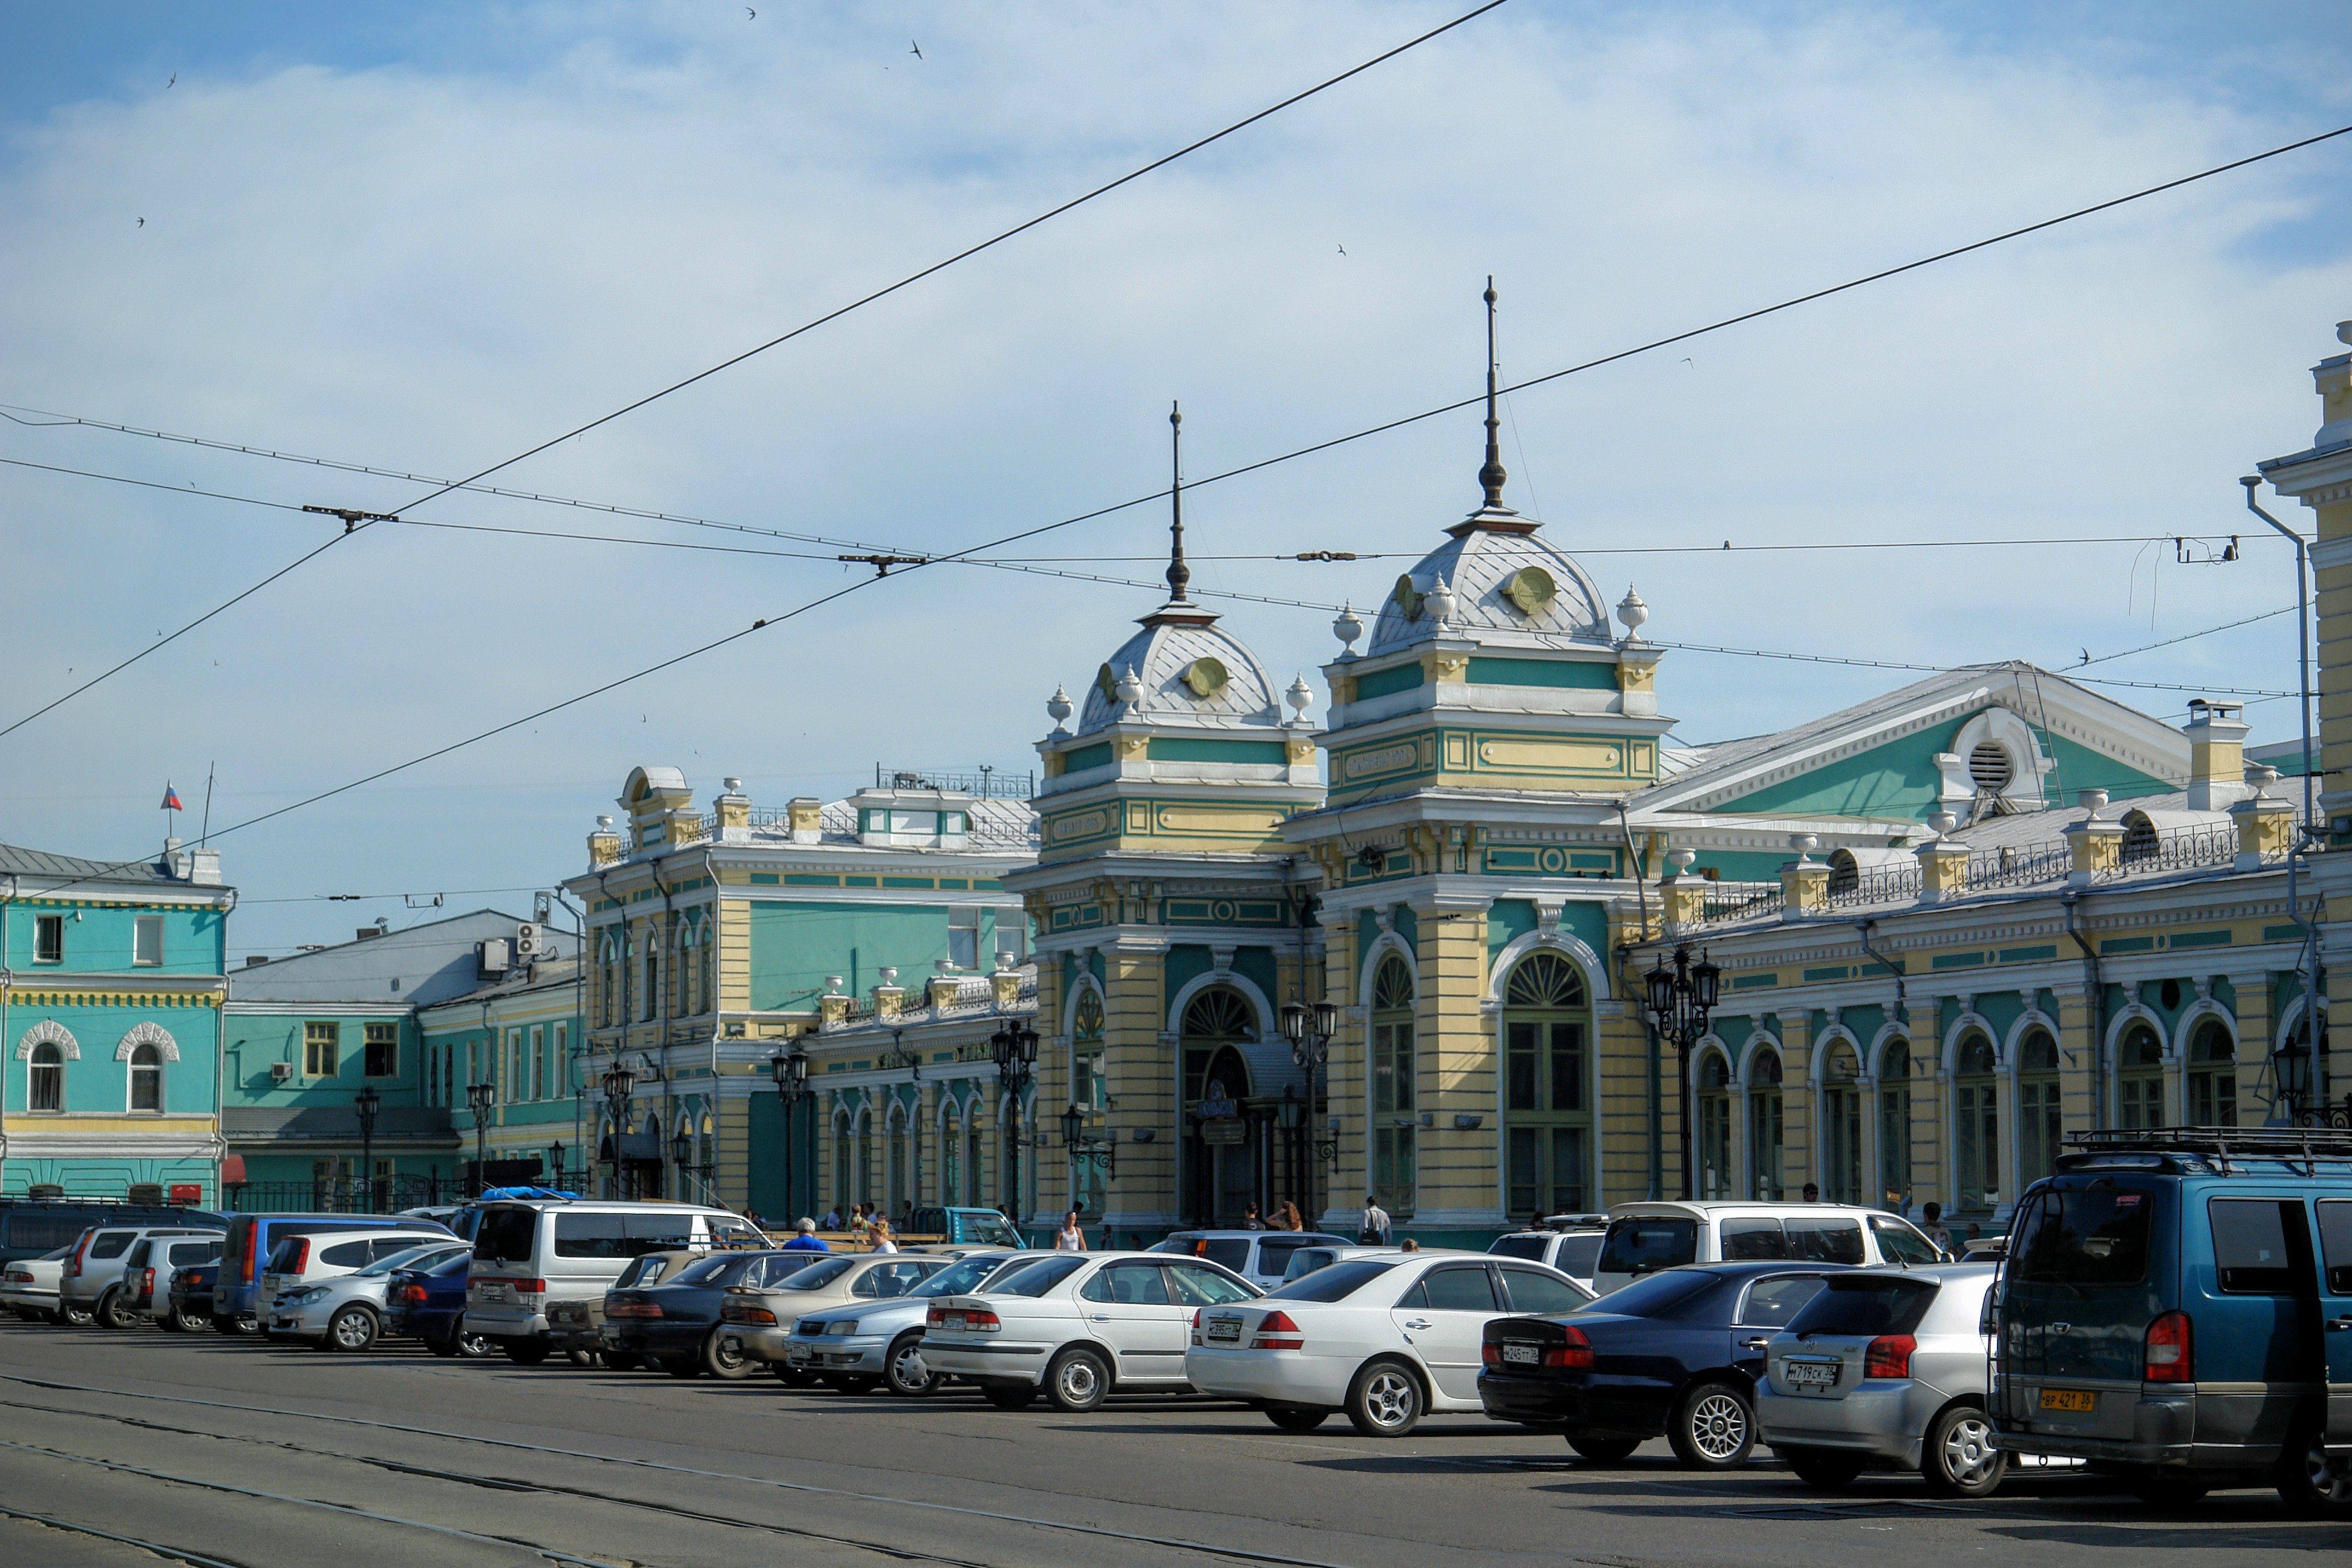
architecture, road, street, town, city, train, cityscape, downtown, tram, transport, vehicle, lane, public transport, infrastructure, russia, railway station, neighbourhood, irkutsk, urban area, residential area, metropolitan area